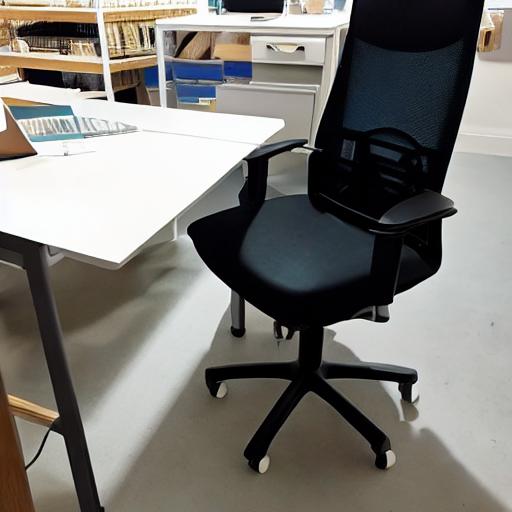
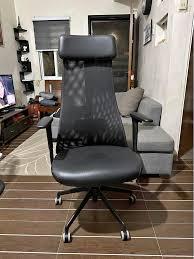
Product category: items_chair
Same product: no